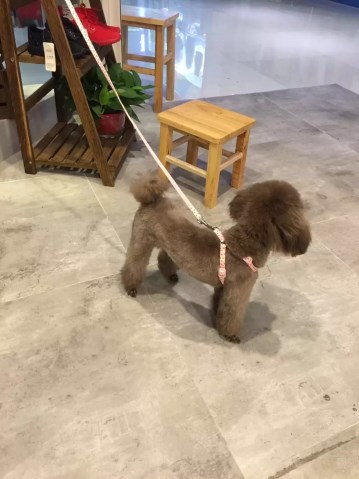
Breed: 7449-n000128-teddy